Tan Kah Kee MRT station

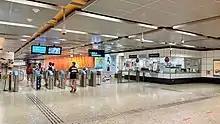
Concourse level of the station

On 28 June 2015, Transport Minister Lui Tuck Yew announced that the DTL2 would be opened earlier, with the works 95% complete. The LTA managed to bring forward the completion as the staff worked through many weekends and "sleepless nights". The engineers were reported to be "equally proud and relieved" of the achievement and they were credited for their cooperation and hard work. In August that year, Lui announced that the DTL2 segment would open on 27 December 2015.